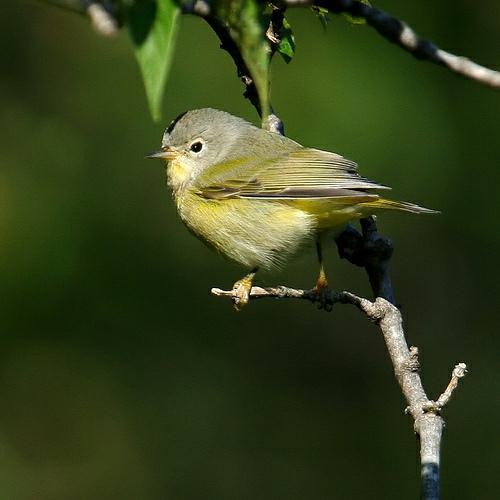
A photo of a nashville warbler